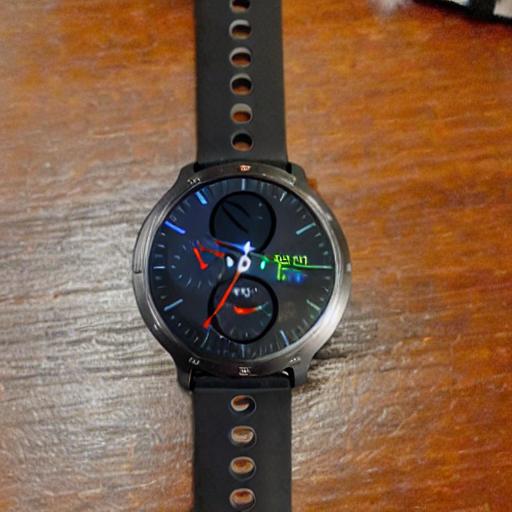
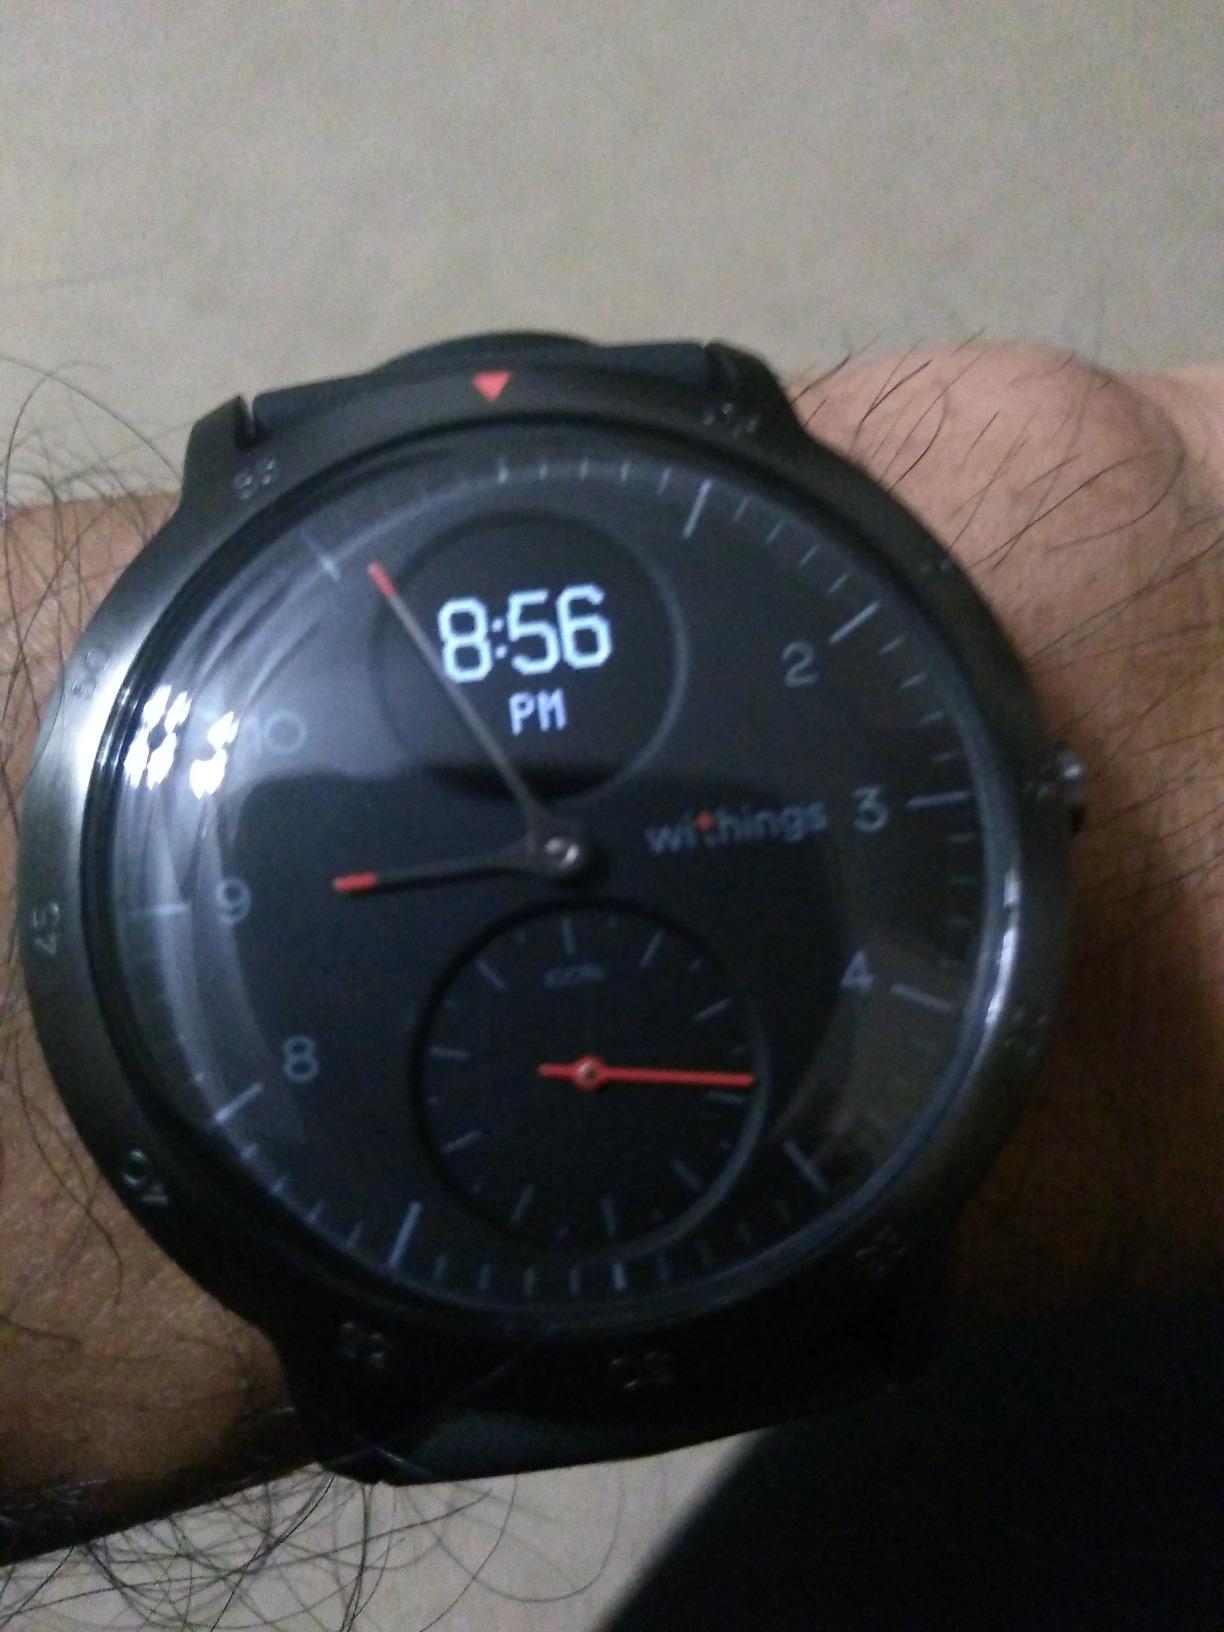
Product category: smartwatch
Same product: no